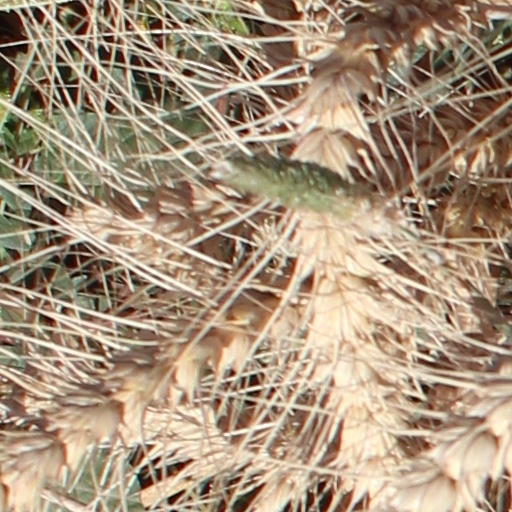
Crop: wheat